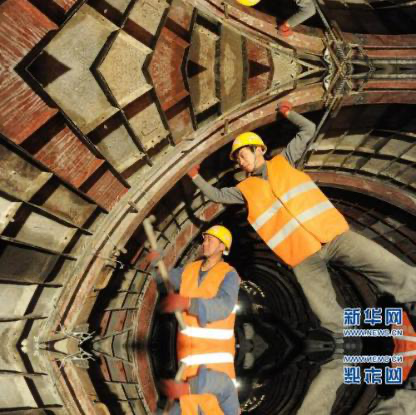
Objects in the image:
label: helmet
label: helmet
label: helmet